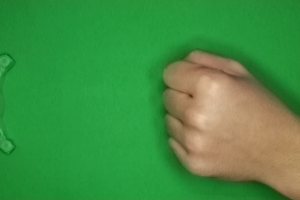
Label: rock